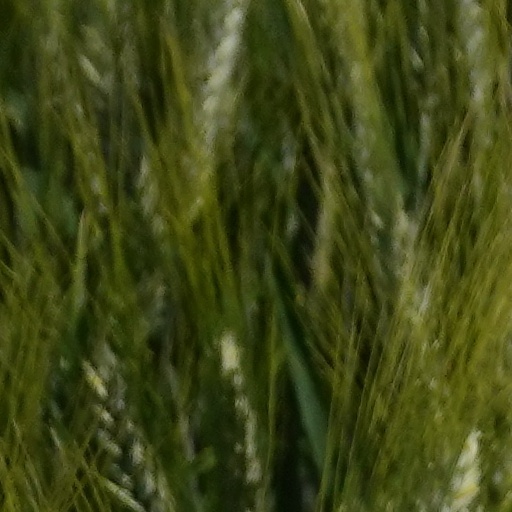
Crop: wheat